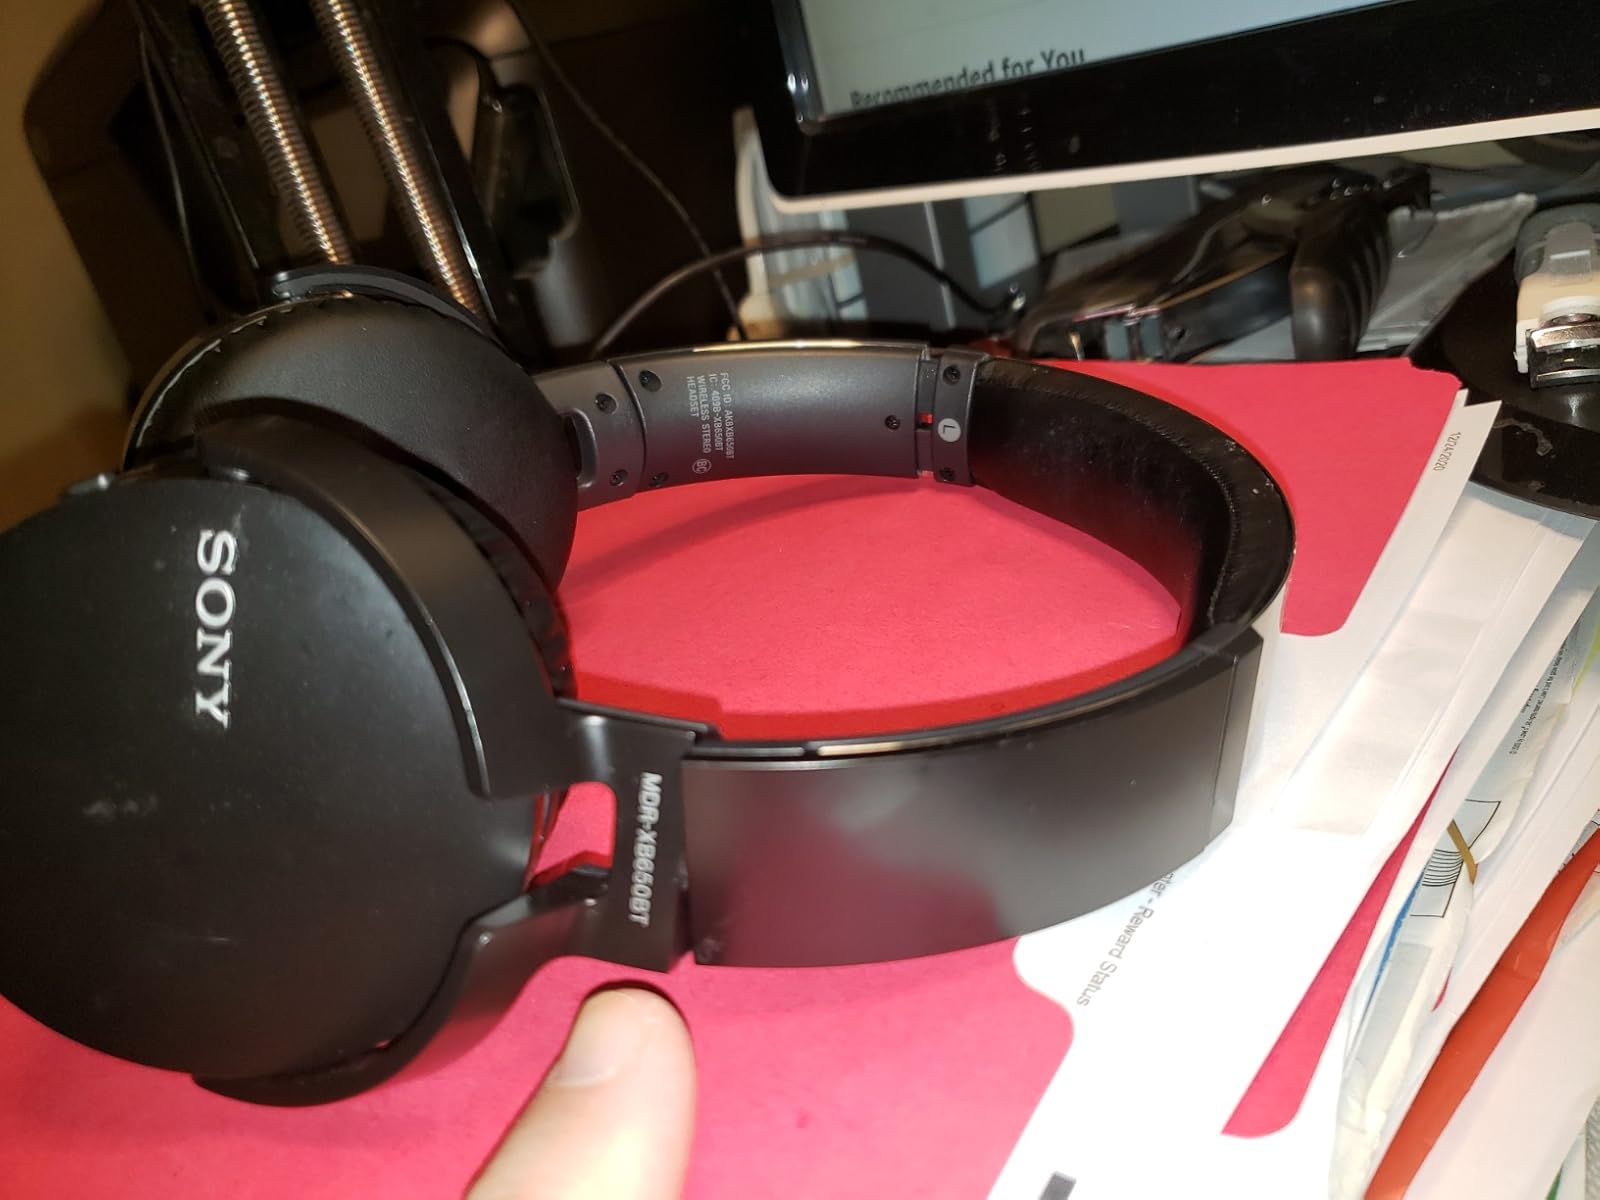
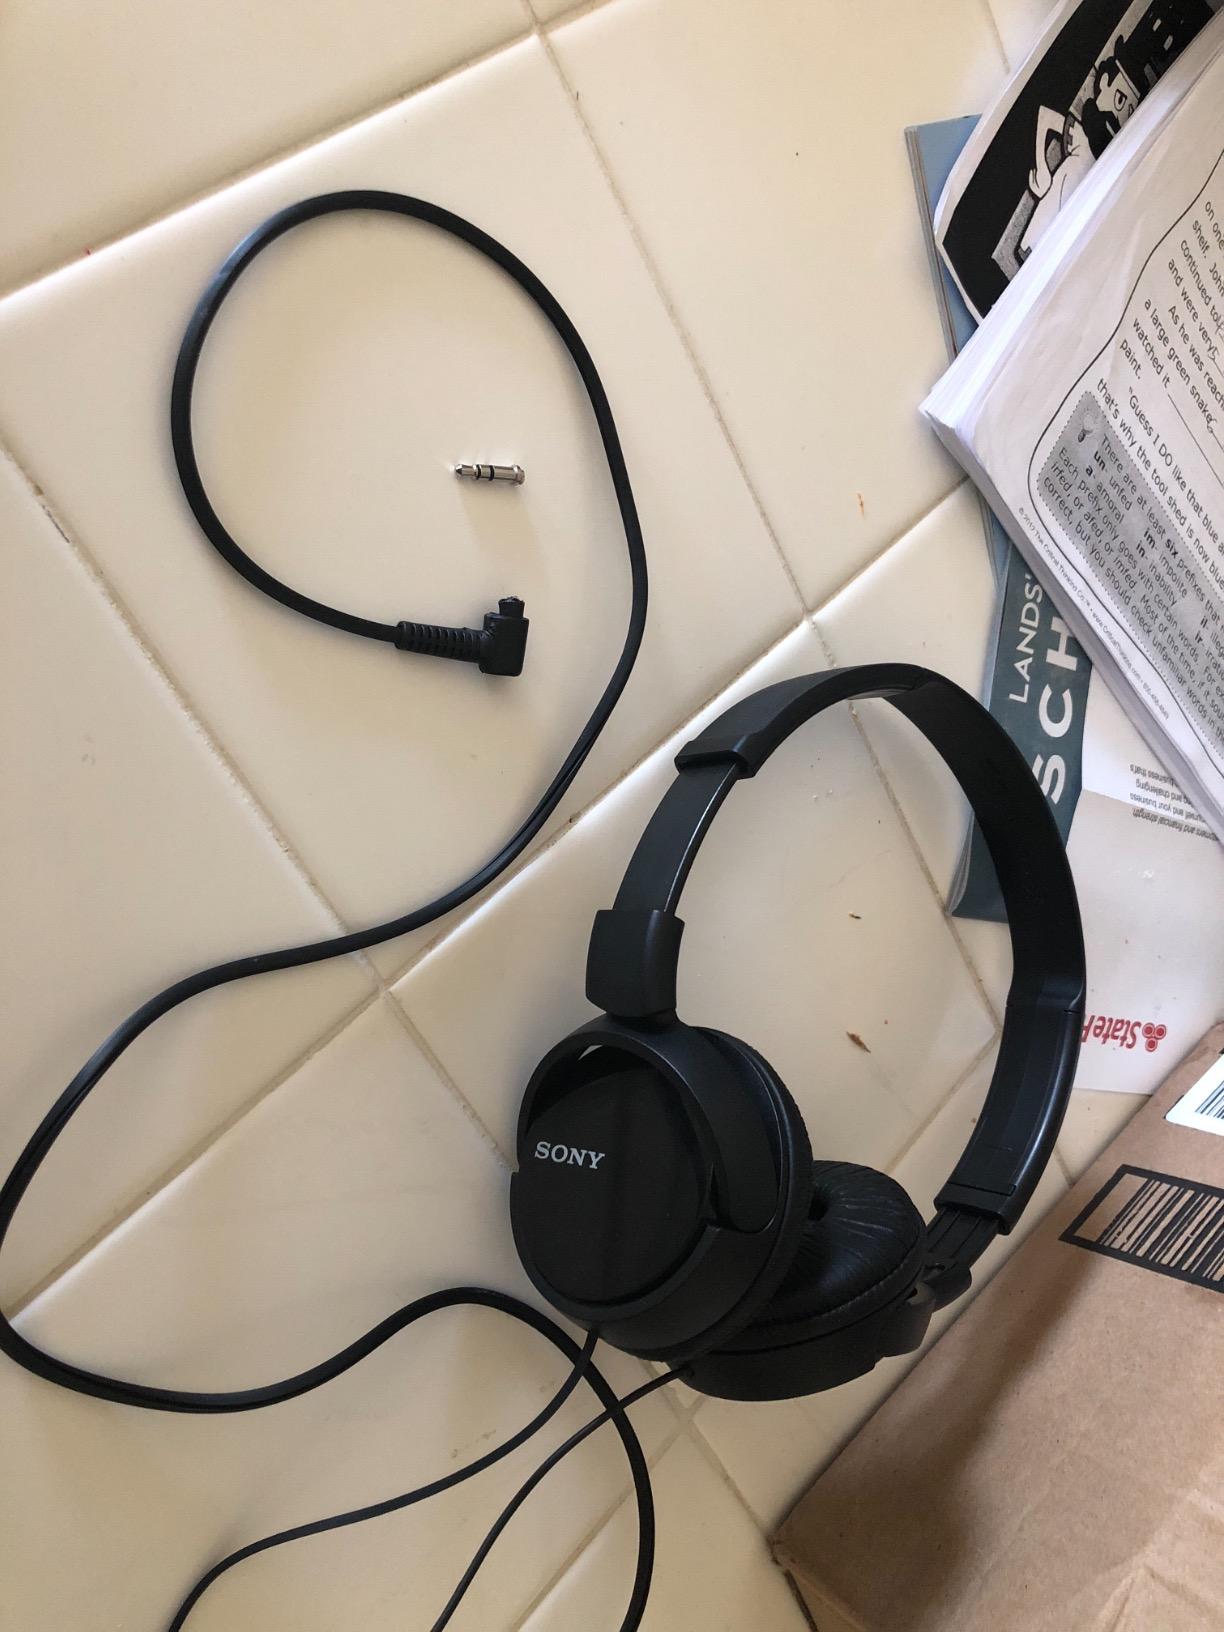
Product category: headphones
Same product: no